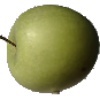
Label: apple_granny_smith